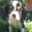
Label: dog